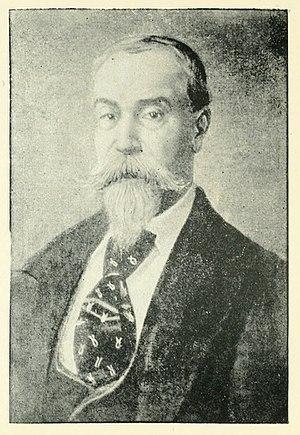
Pasquale Vinaccia né le 20 juillet 1806 à Naples et mort vers 1882 est un luthier italien, fournisseur de la reine d’Italie et grand-père maternel de Carlo Munier.
Carlo Munier né le 15 juillet 1859 à Naples et mort le 10 février 1911 à Florence est un compositeur italien, pionnier du renouveau de la mandoline comme instrument de musique classique dépassant les limites du style populaire où il était cantonné jusque vers 1880.